United States Marine Corps Force Reconnaissance

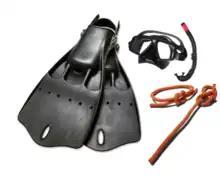
Amphibious equipment - Jet fins, low-volume mask and snorkel

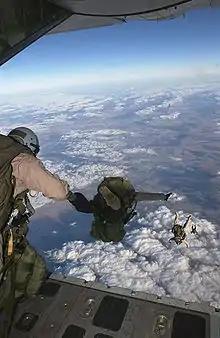
A six-man "stick" of team operators from 1st Force Recon perform a 'high-altitude, low-opening' (HALO) parachute insertion jump at ≈22,000–30,000 ft. above sea-level. —"circa 2004"

Throughout training and real life operations, jet fins, snorkels and low-volume double lens dive masks are used. In addition to the SCUBA equipment used in amphibious mission-essential tasks, Force Recon maintains and operates parachutes. This is the main difference and separation from Division Reconnaissance—all FORECON operators are required to be parachutists. The parachutist equipment is stored in the Force Reconnaissance's Parachute Loft.